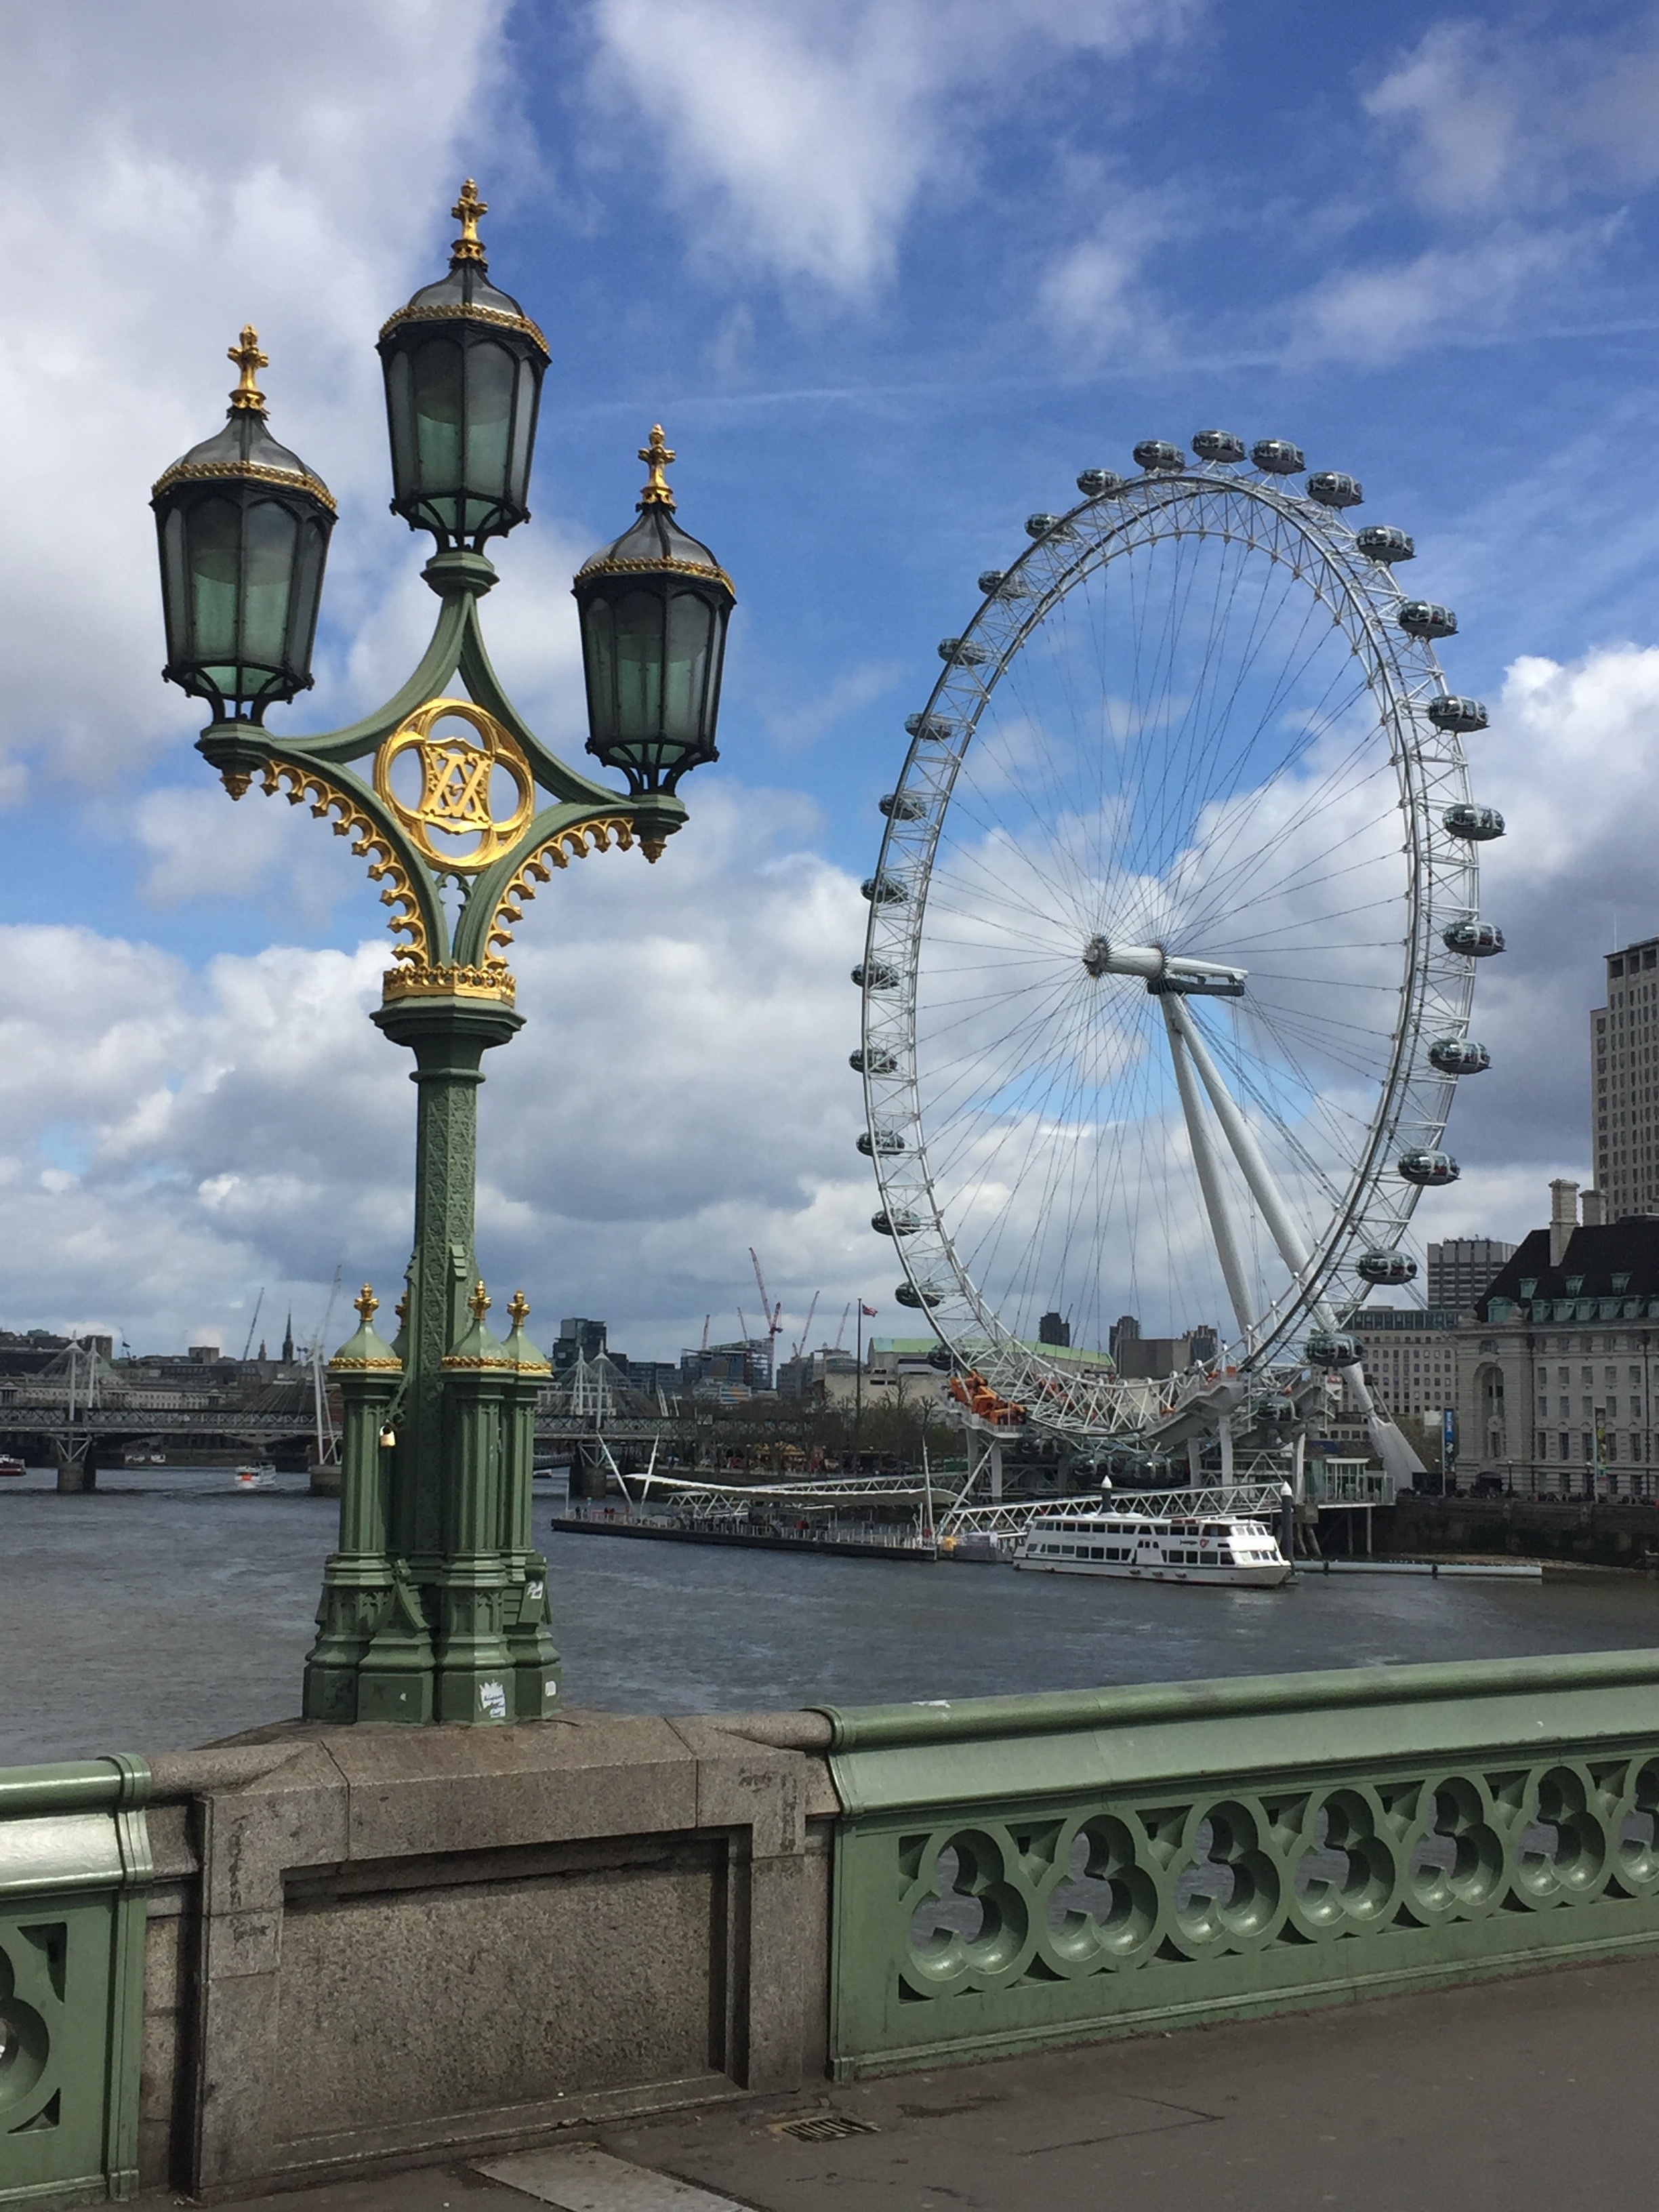
cloud, ferris wheel, amusement park, tower, park, london eye, landmark, streetlight, blue sky, england, london, tourist attraction, bro